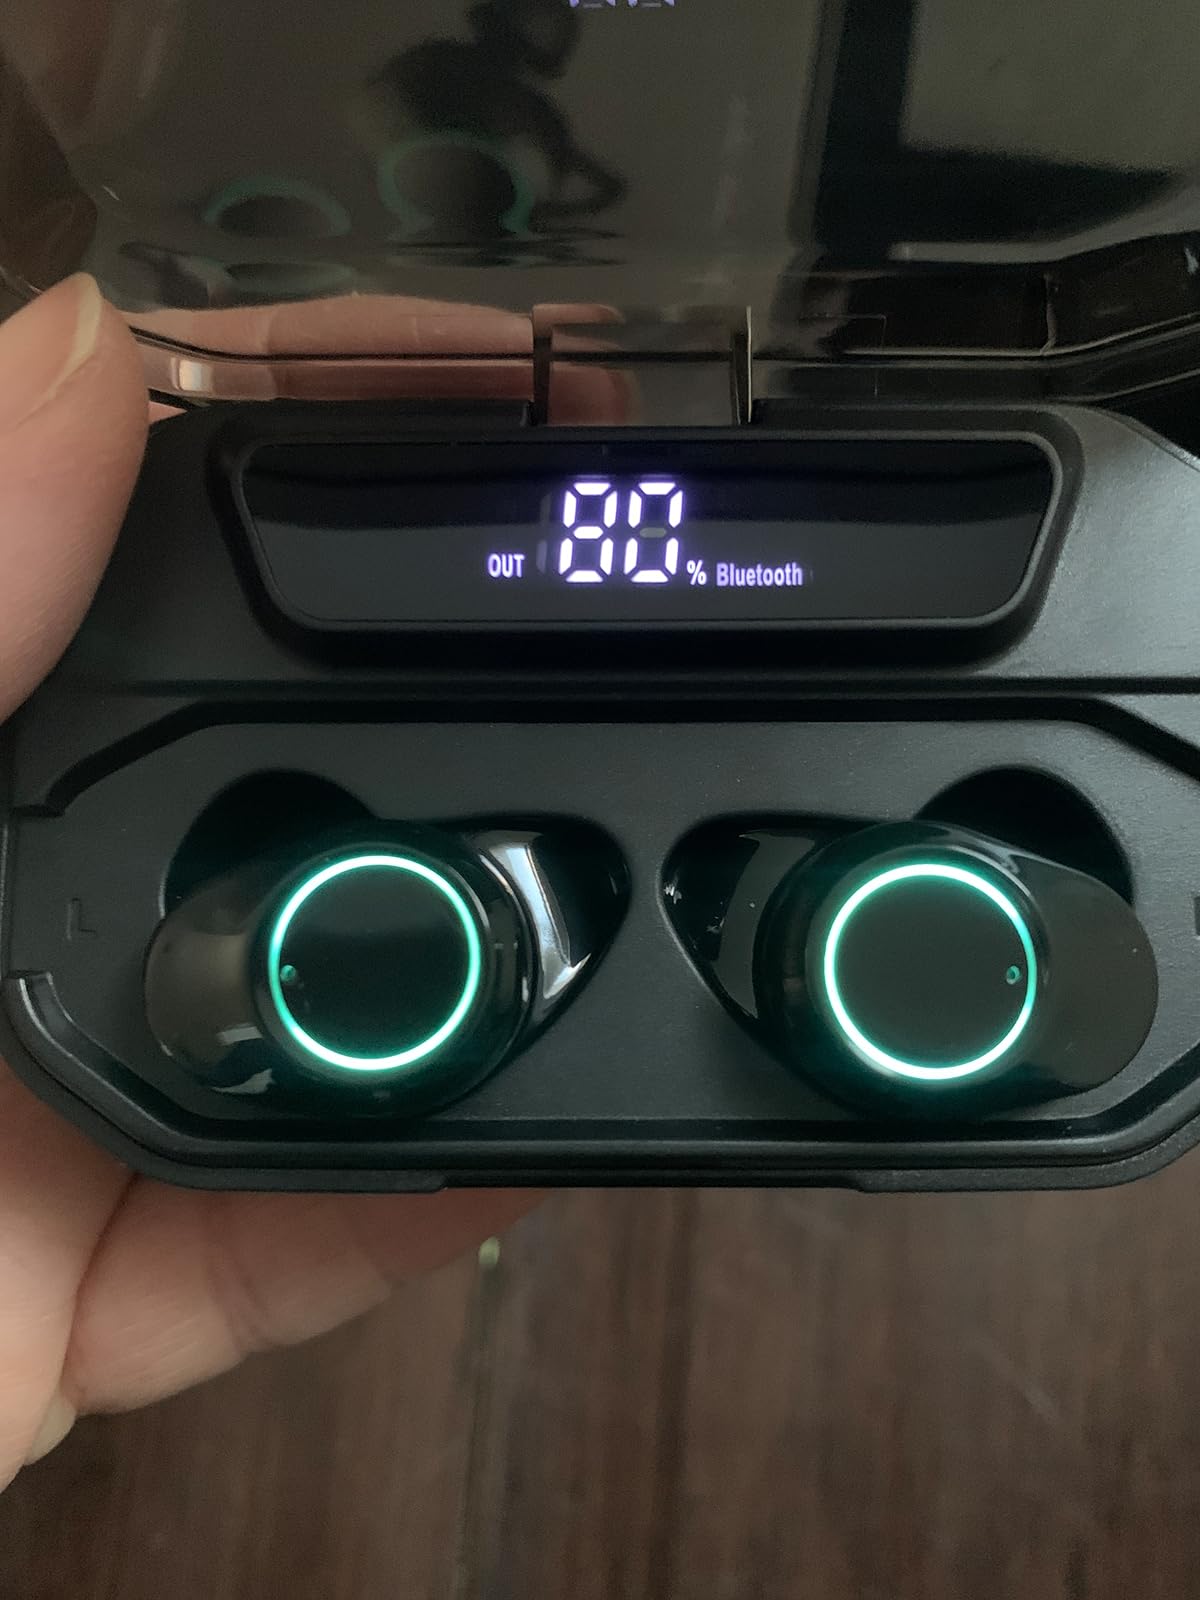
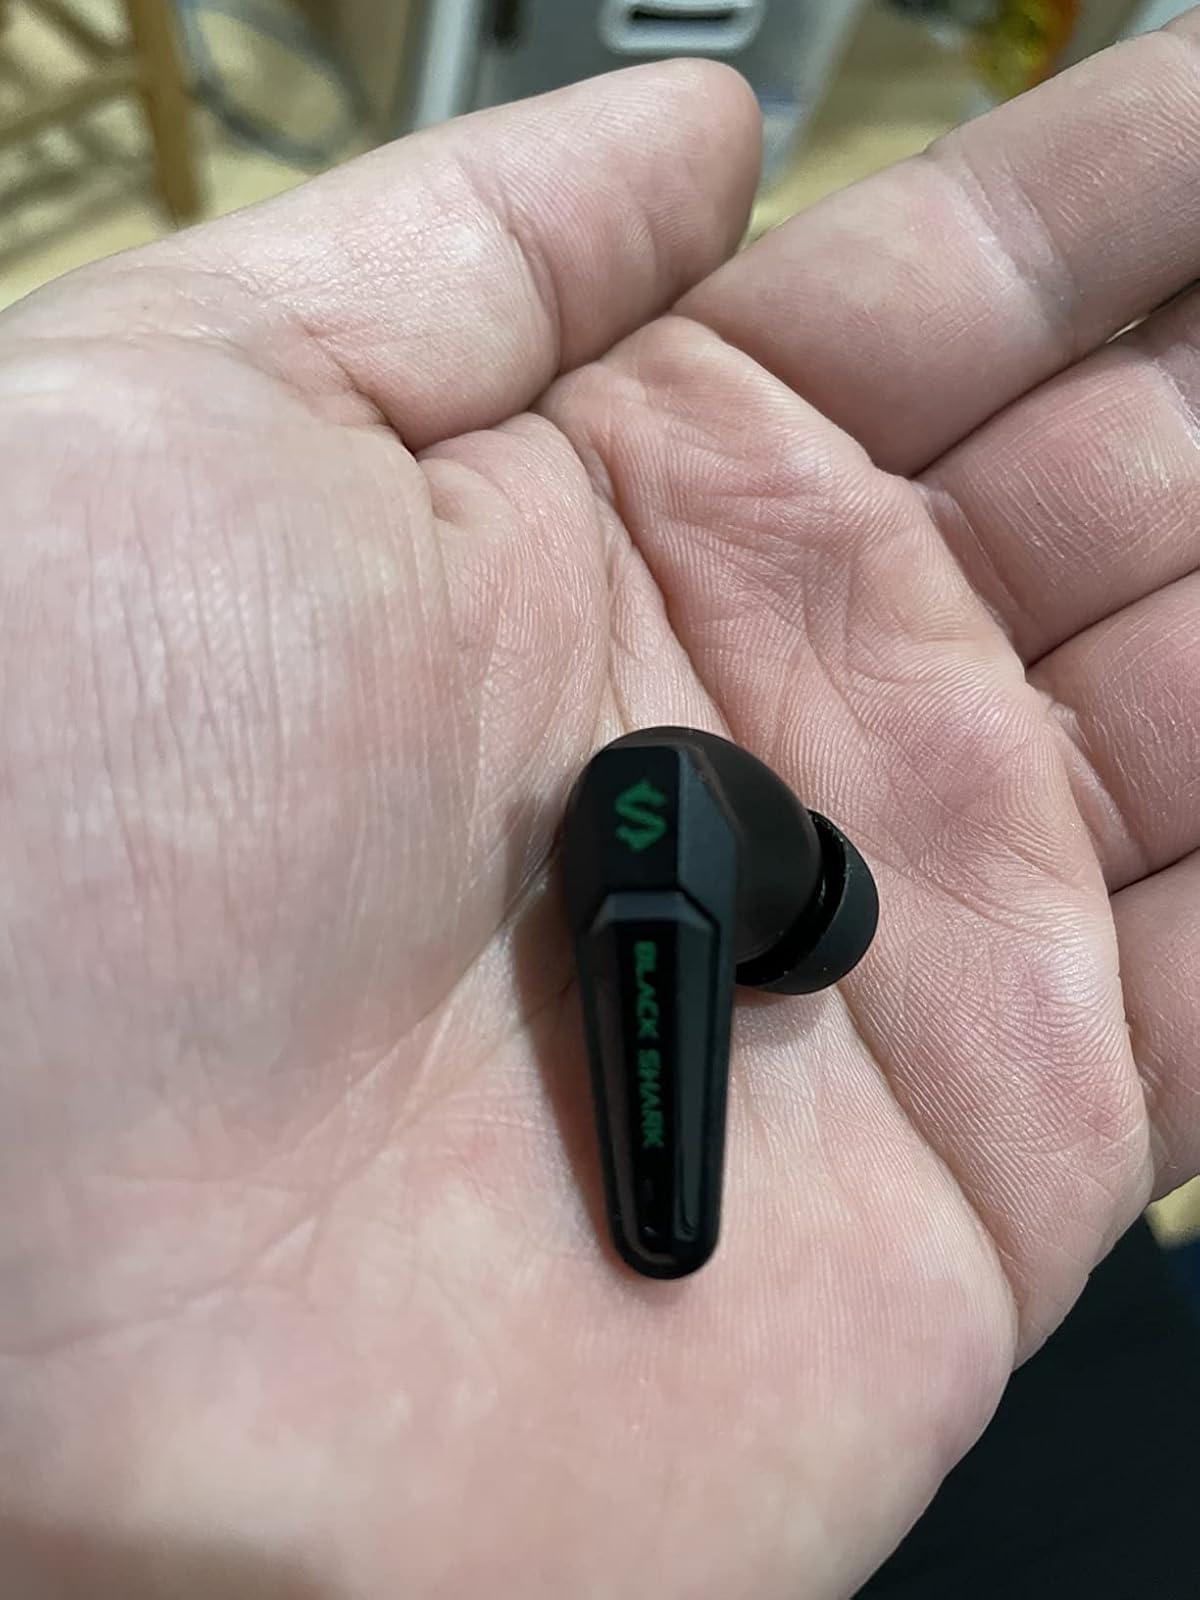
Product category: earbuds
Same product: no